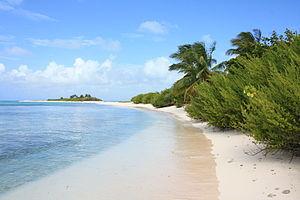
Îles à la dérive est le premier paru, en 1970, des ouvrages posthumes d'Ernest Hemingway